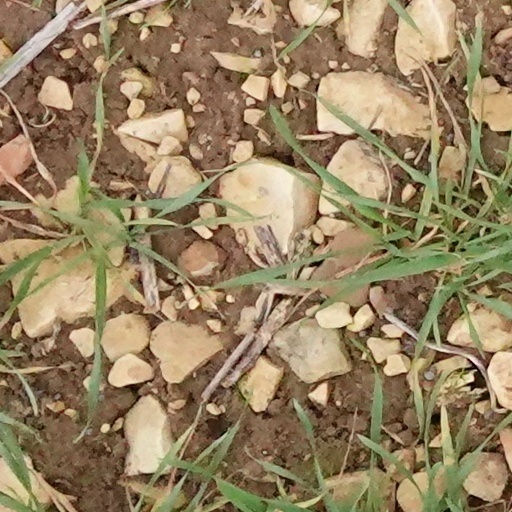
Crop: wheat